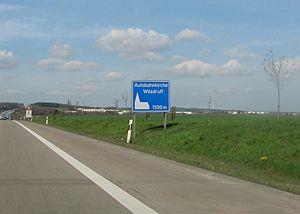
Une église de route est un bâtiment religieux qui fait partie d'un réseau d'églises au Danemark, en Allemagne, en Estonie, en Finlande, en Norvège, en Suède et en Russie.